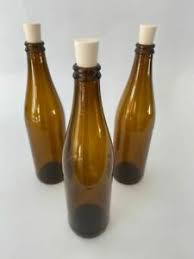
Label: glass